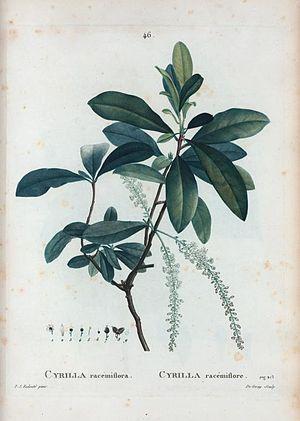
Cyrilla racemiflora = Cyrilla racémiflore.